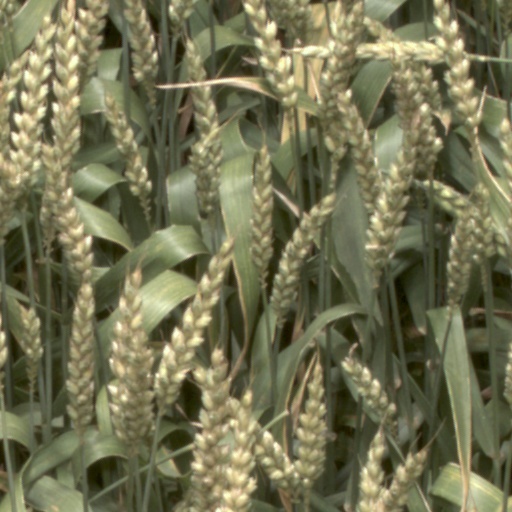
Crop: wheat